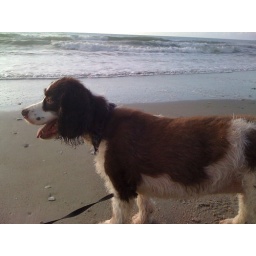
She has the prettiest smiles. She loves the breeze and water at the beach and her rewards are playing in the sand afterward